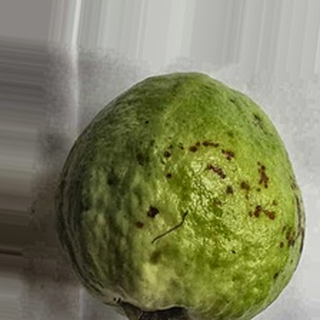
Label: guava_anthracnose